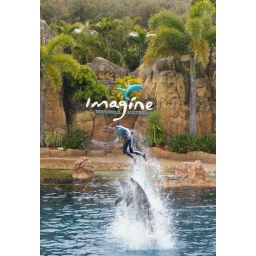
Just another day in the office powered by two adult dolfins and flying through the air.Seaworld, Gold Coast, Australia 2010